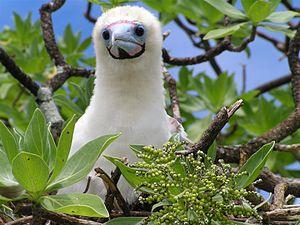
Fou à pieds rouges Sula sula, perché sur un arbre de Heliotropium foertherianum (Boraginaceae). Image prise dans l'Atoll Palmyra par l'USCG.